Robert J. Samuelson

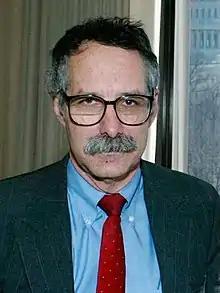
Samuelson in 2004

Robert Jacob Samuelson (born December 23, 1945) was a conservative journalist for "The Washington Post", where he wrote about business and economic issues from 1977 to 2020. He was a columnist for "Newsweek" magazine from 1984 to 2011.